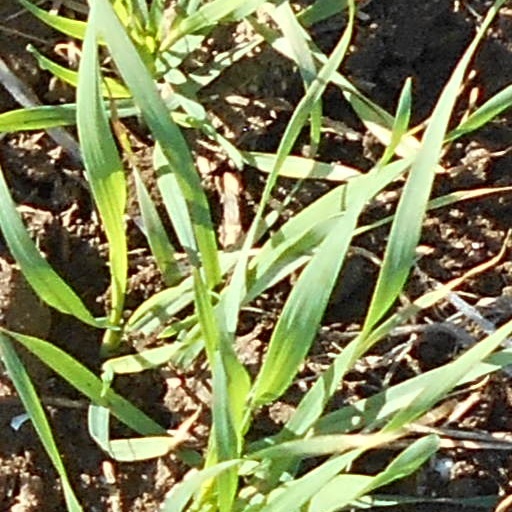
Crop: wheat